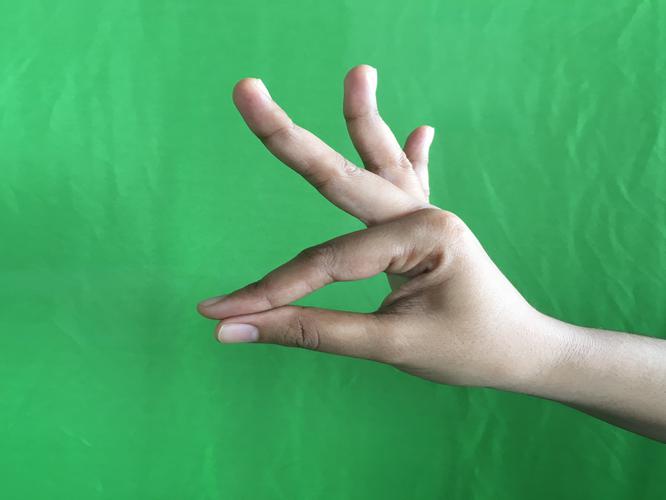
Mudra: Hamsasyam
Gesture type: single_hand